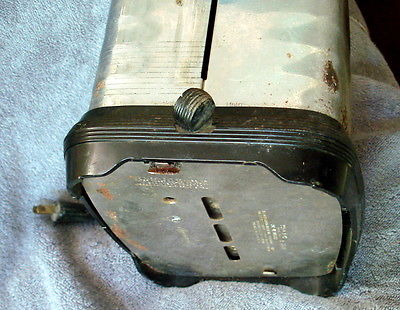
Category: toaster